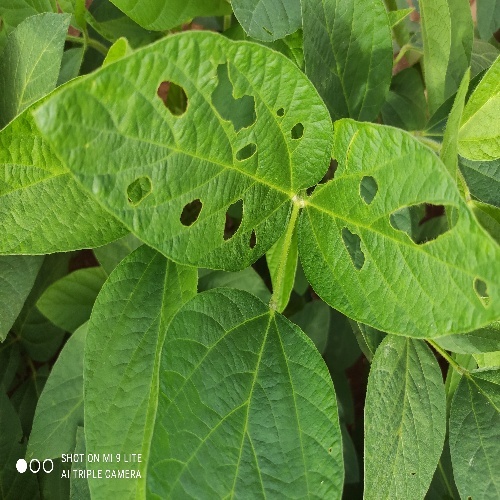
Label: Caterpillar